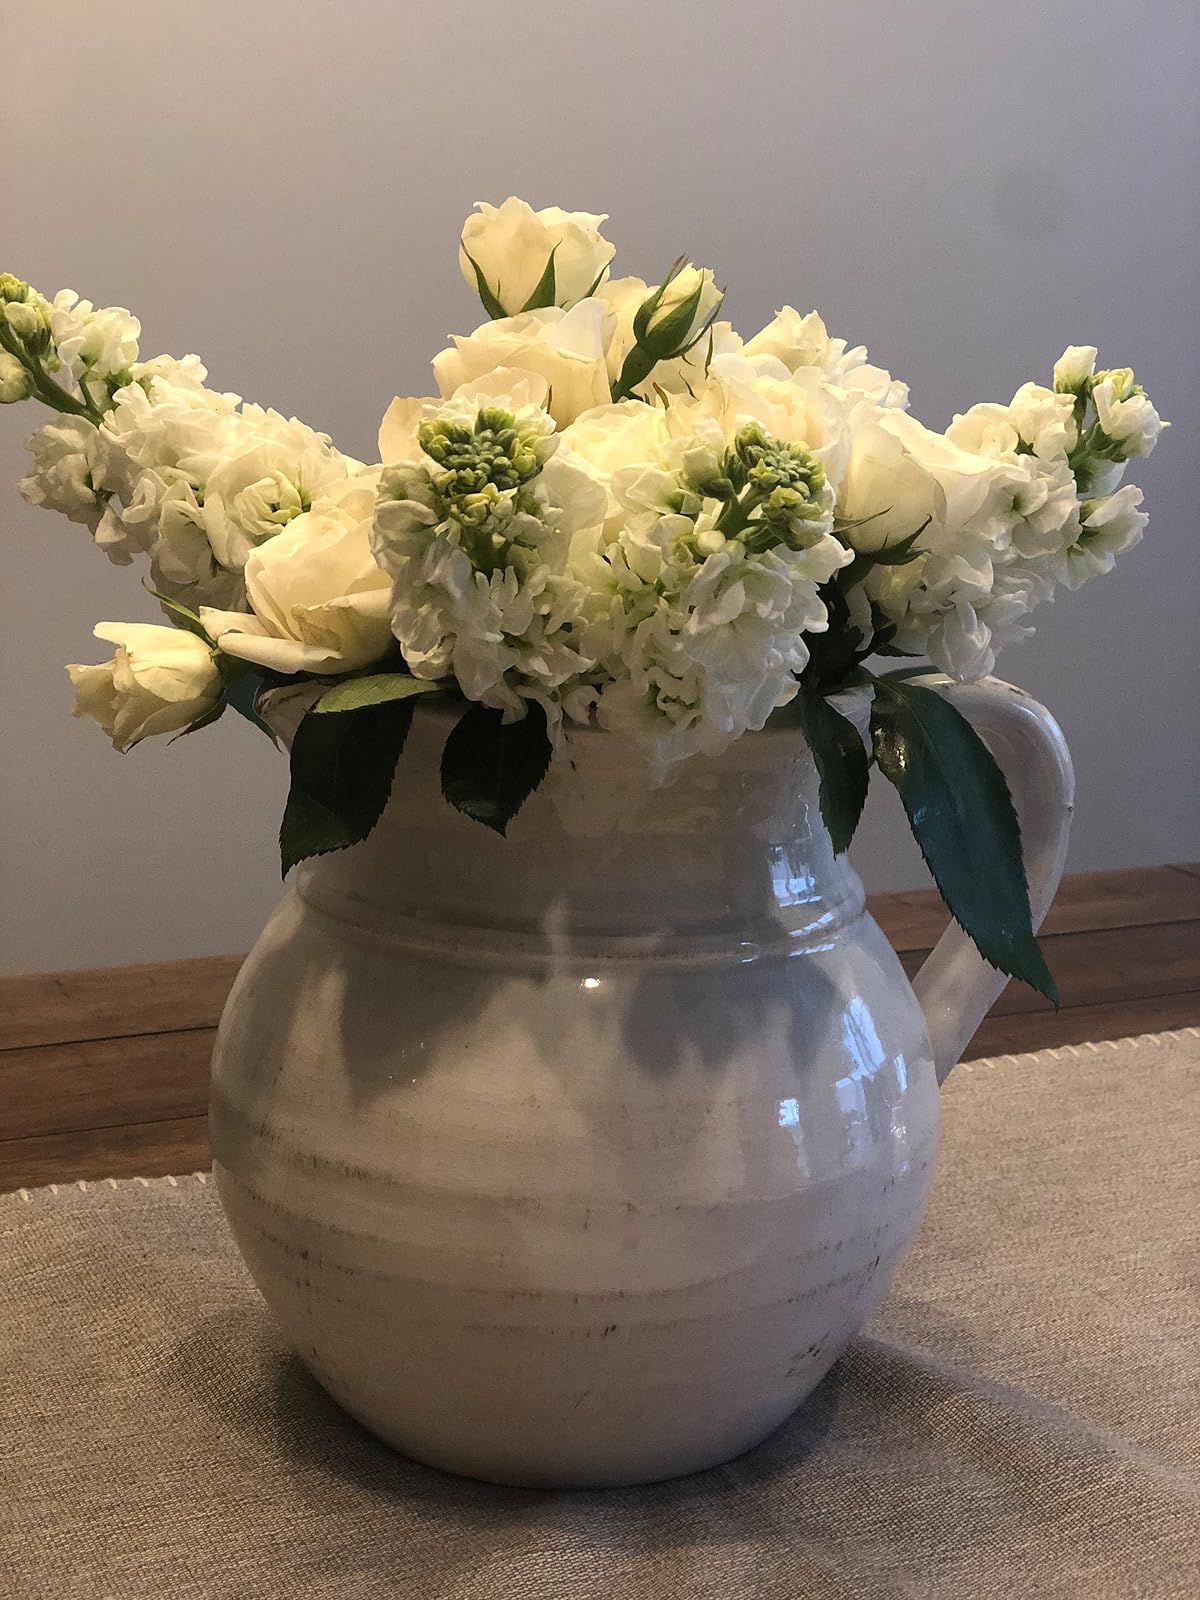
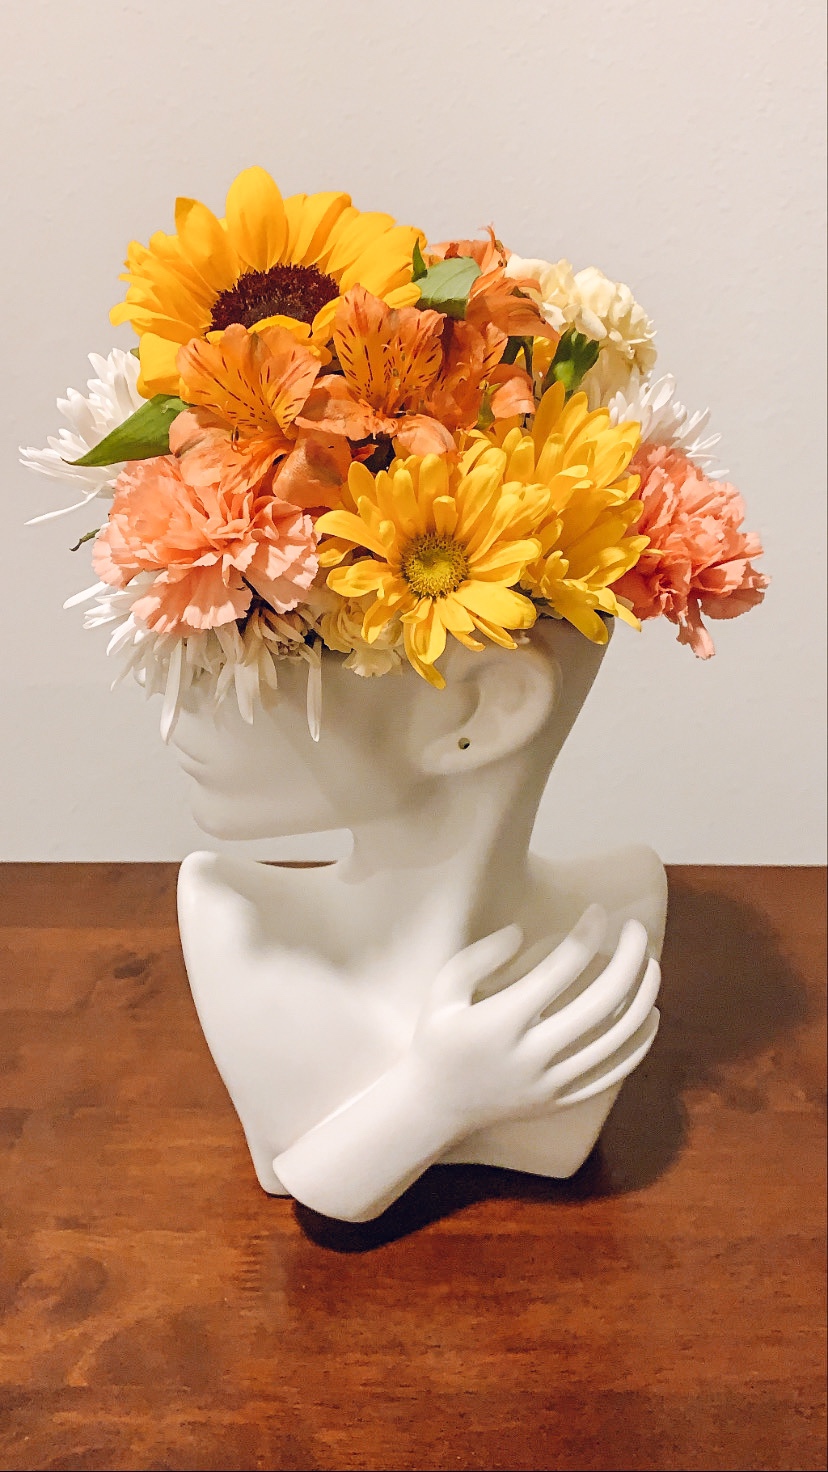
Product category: vase
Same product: no